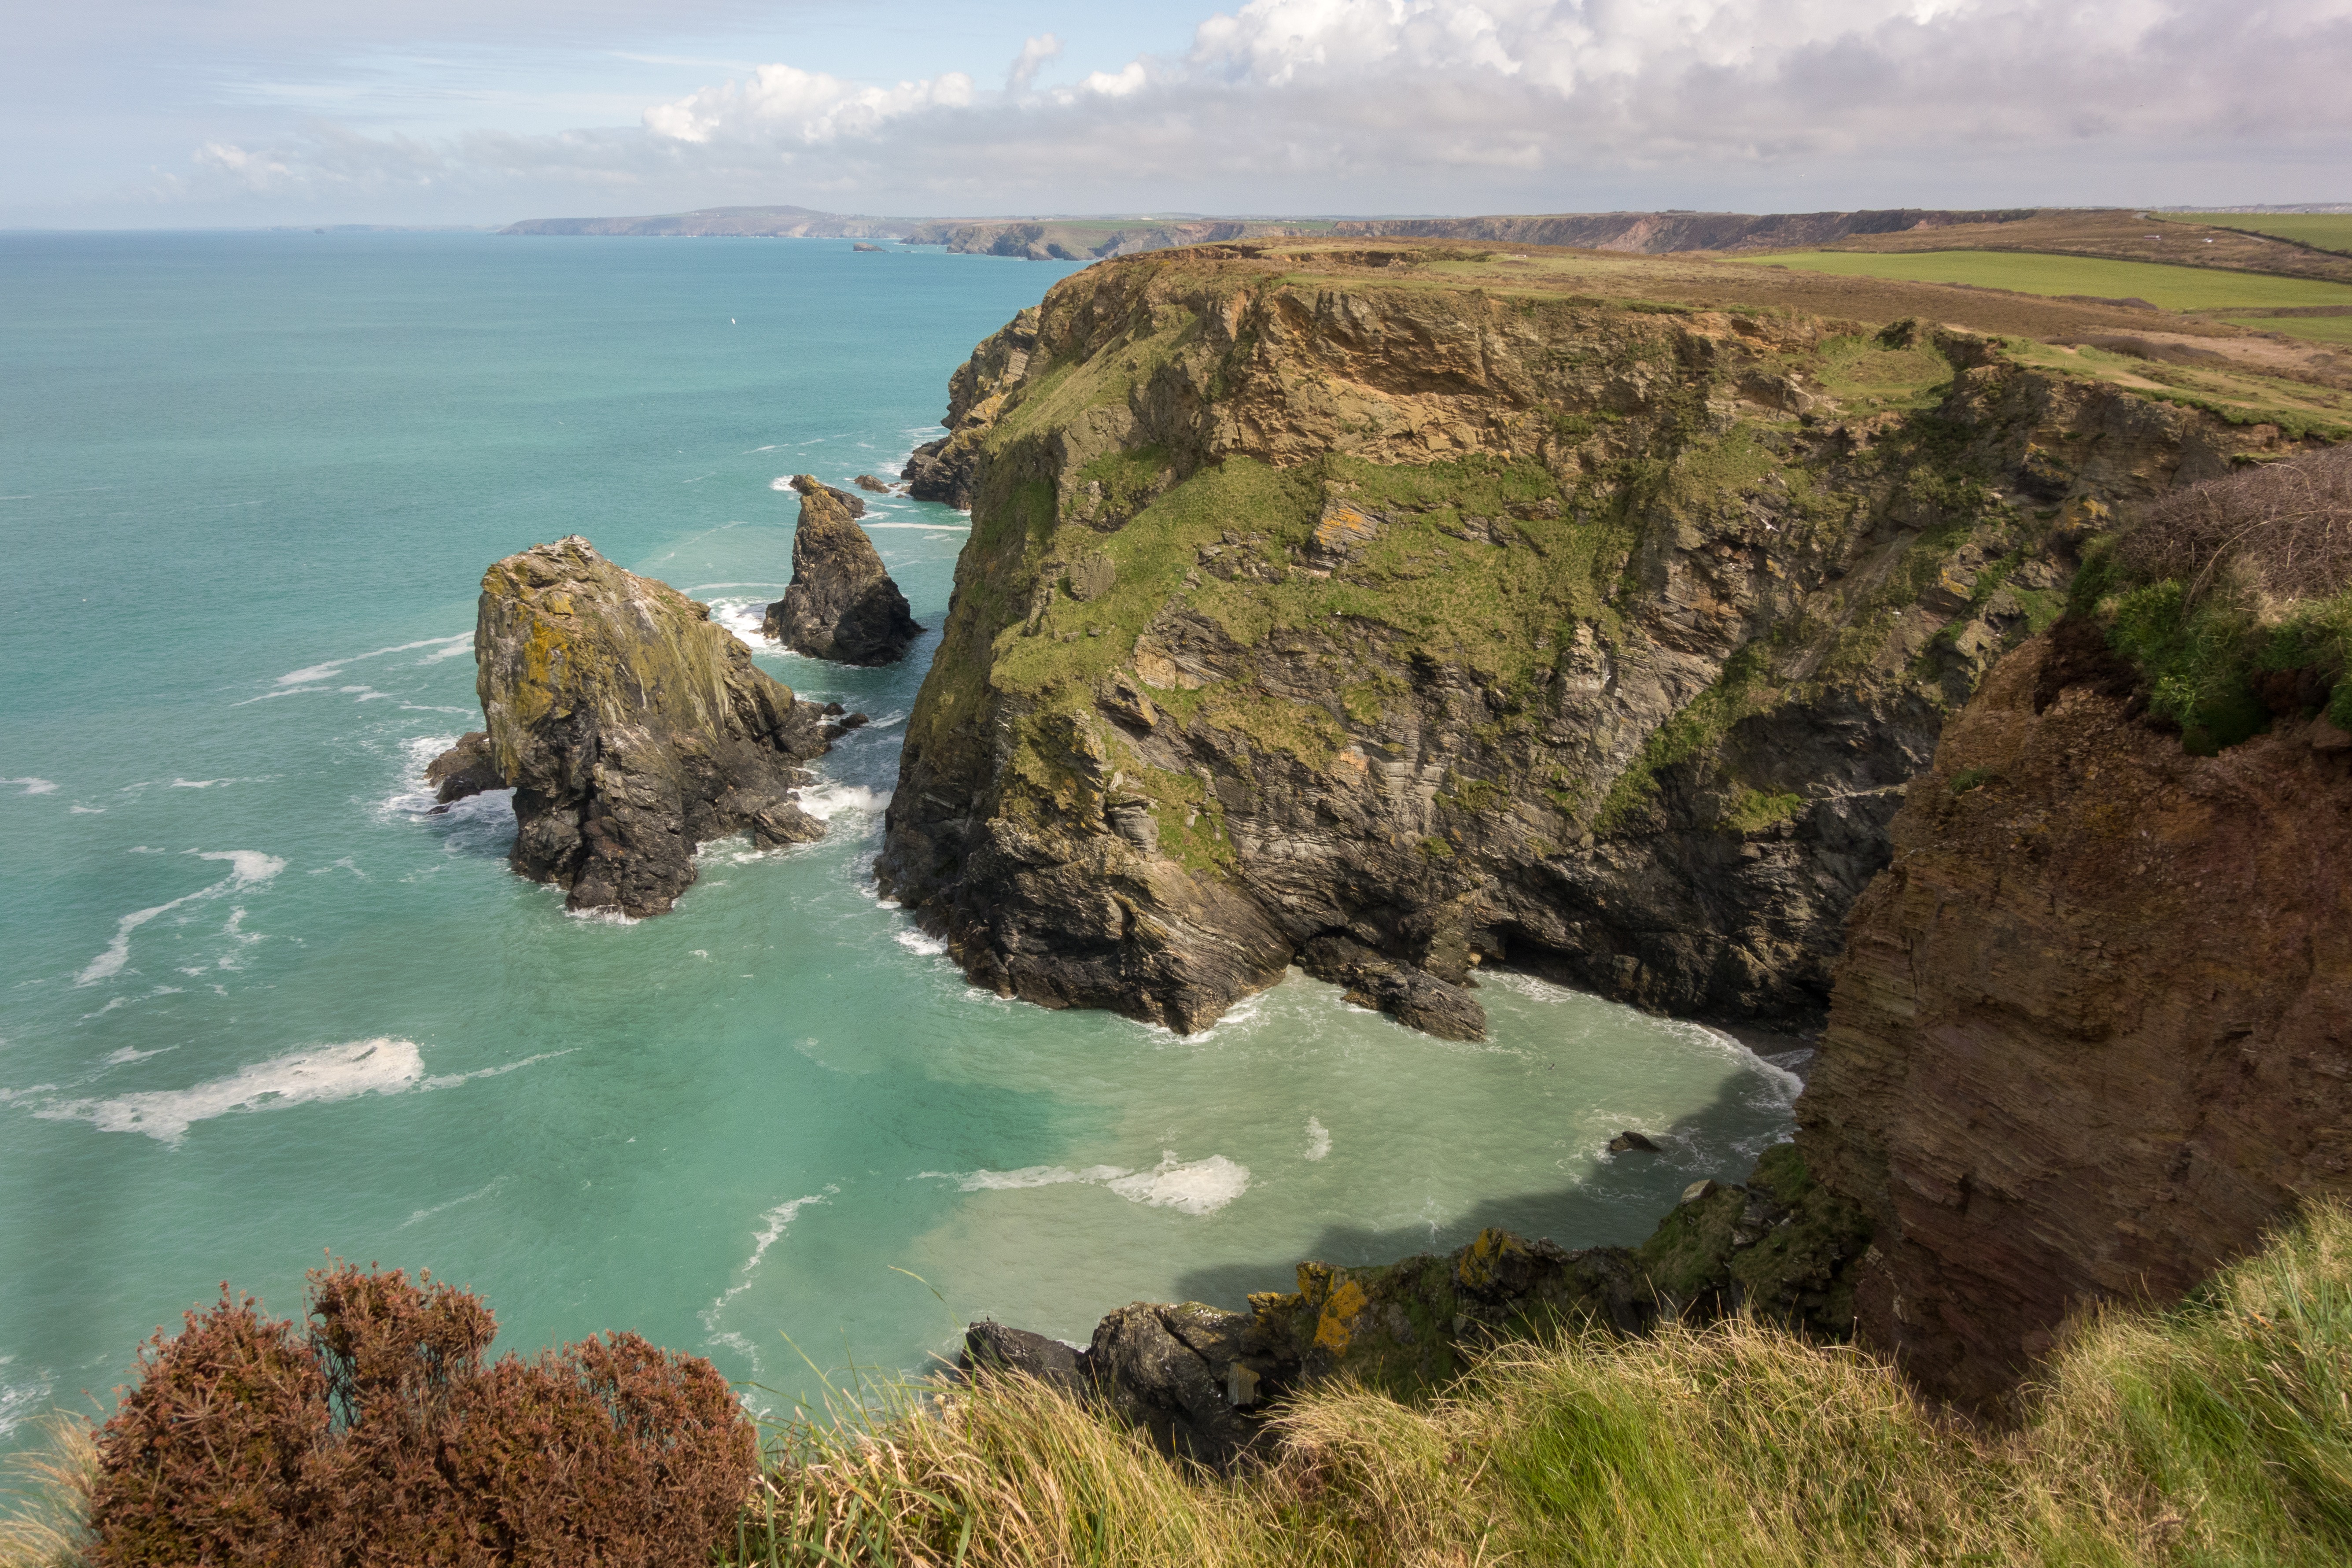
beach, landscape, sea, coast, rock, ocean, shore, coastline, cliff, cove, seascape, bay, rocky, terrain, waves, cliffs, atlantic, cornwall, cape, islet, landform, aerial photography, rugged cliff, geographical feature